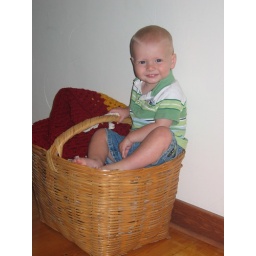
Henry is into climbing into every box or basket around the house.